Sport in Nottingham

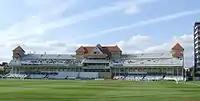
The Radcliffe Road End at Trent Bridge

Notts County, who play at Meadow Lane stadium on the opposite side of the River Trent to Nottingham Forest, is the oldest professional Football League team in the world, having been founded in 1862 – a year before the establishment of the Football Association. They were founder members of the Football League in 1888 and won the FA Cup in 1894, but have spent most of their history outside the top flight of English football, the most recent spell ending in 1992 after just one season. The club's most notable manager was Jimmy Sirrel who oversaw the elevation of Notts County from Division Four strugglers to an established Division Two side.